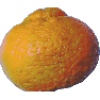
Label: mandarine